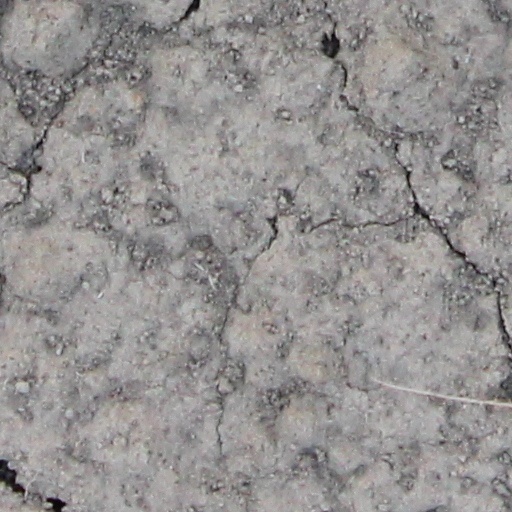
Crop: wheat